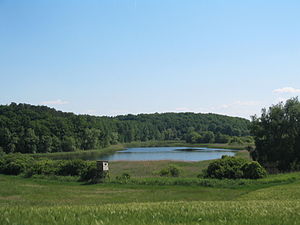
Naturparker i Tyskland / Naturparker
Naturparker i Tyskland er en liste over de 104 naturparker der er er oprettet i henhold til § 27 i Bundesnaturschutzgesetz. De omfatter omkring 25% af Tysklands areal.